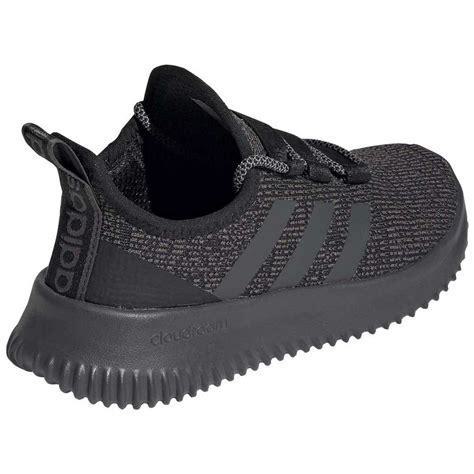
Brand: Adidas
Model: Kaptir